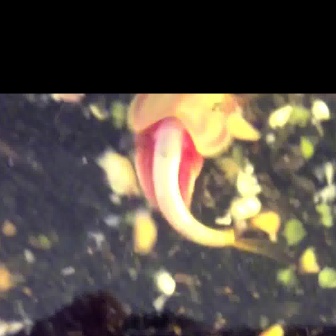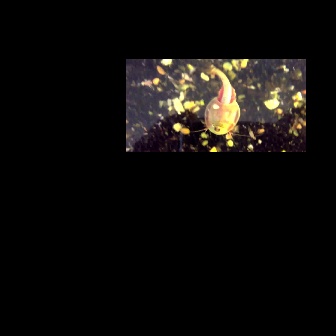
  Please identify the target specified by the bounding box [125,93,297,266] in the first image and locate it in the second image. Return the coordinates in [x_min,y_min,x_max,y_max] format.
Answer: [186,64,261,138]